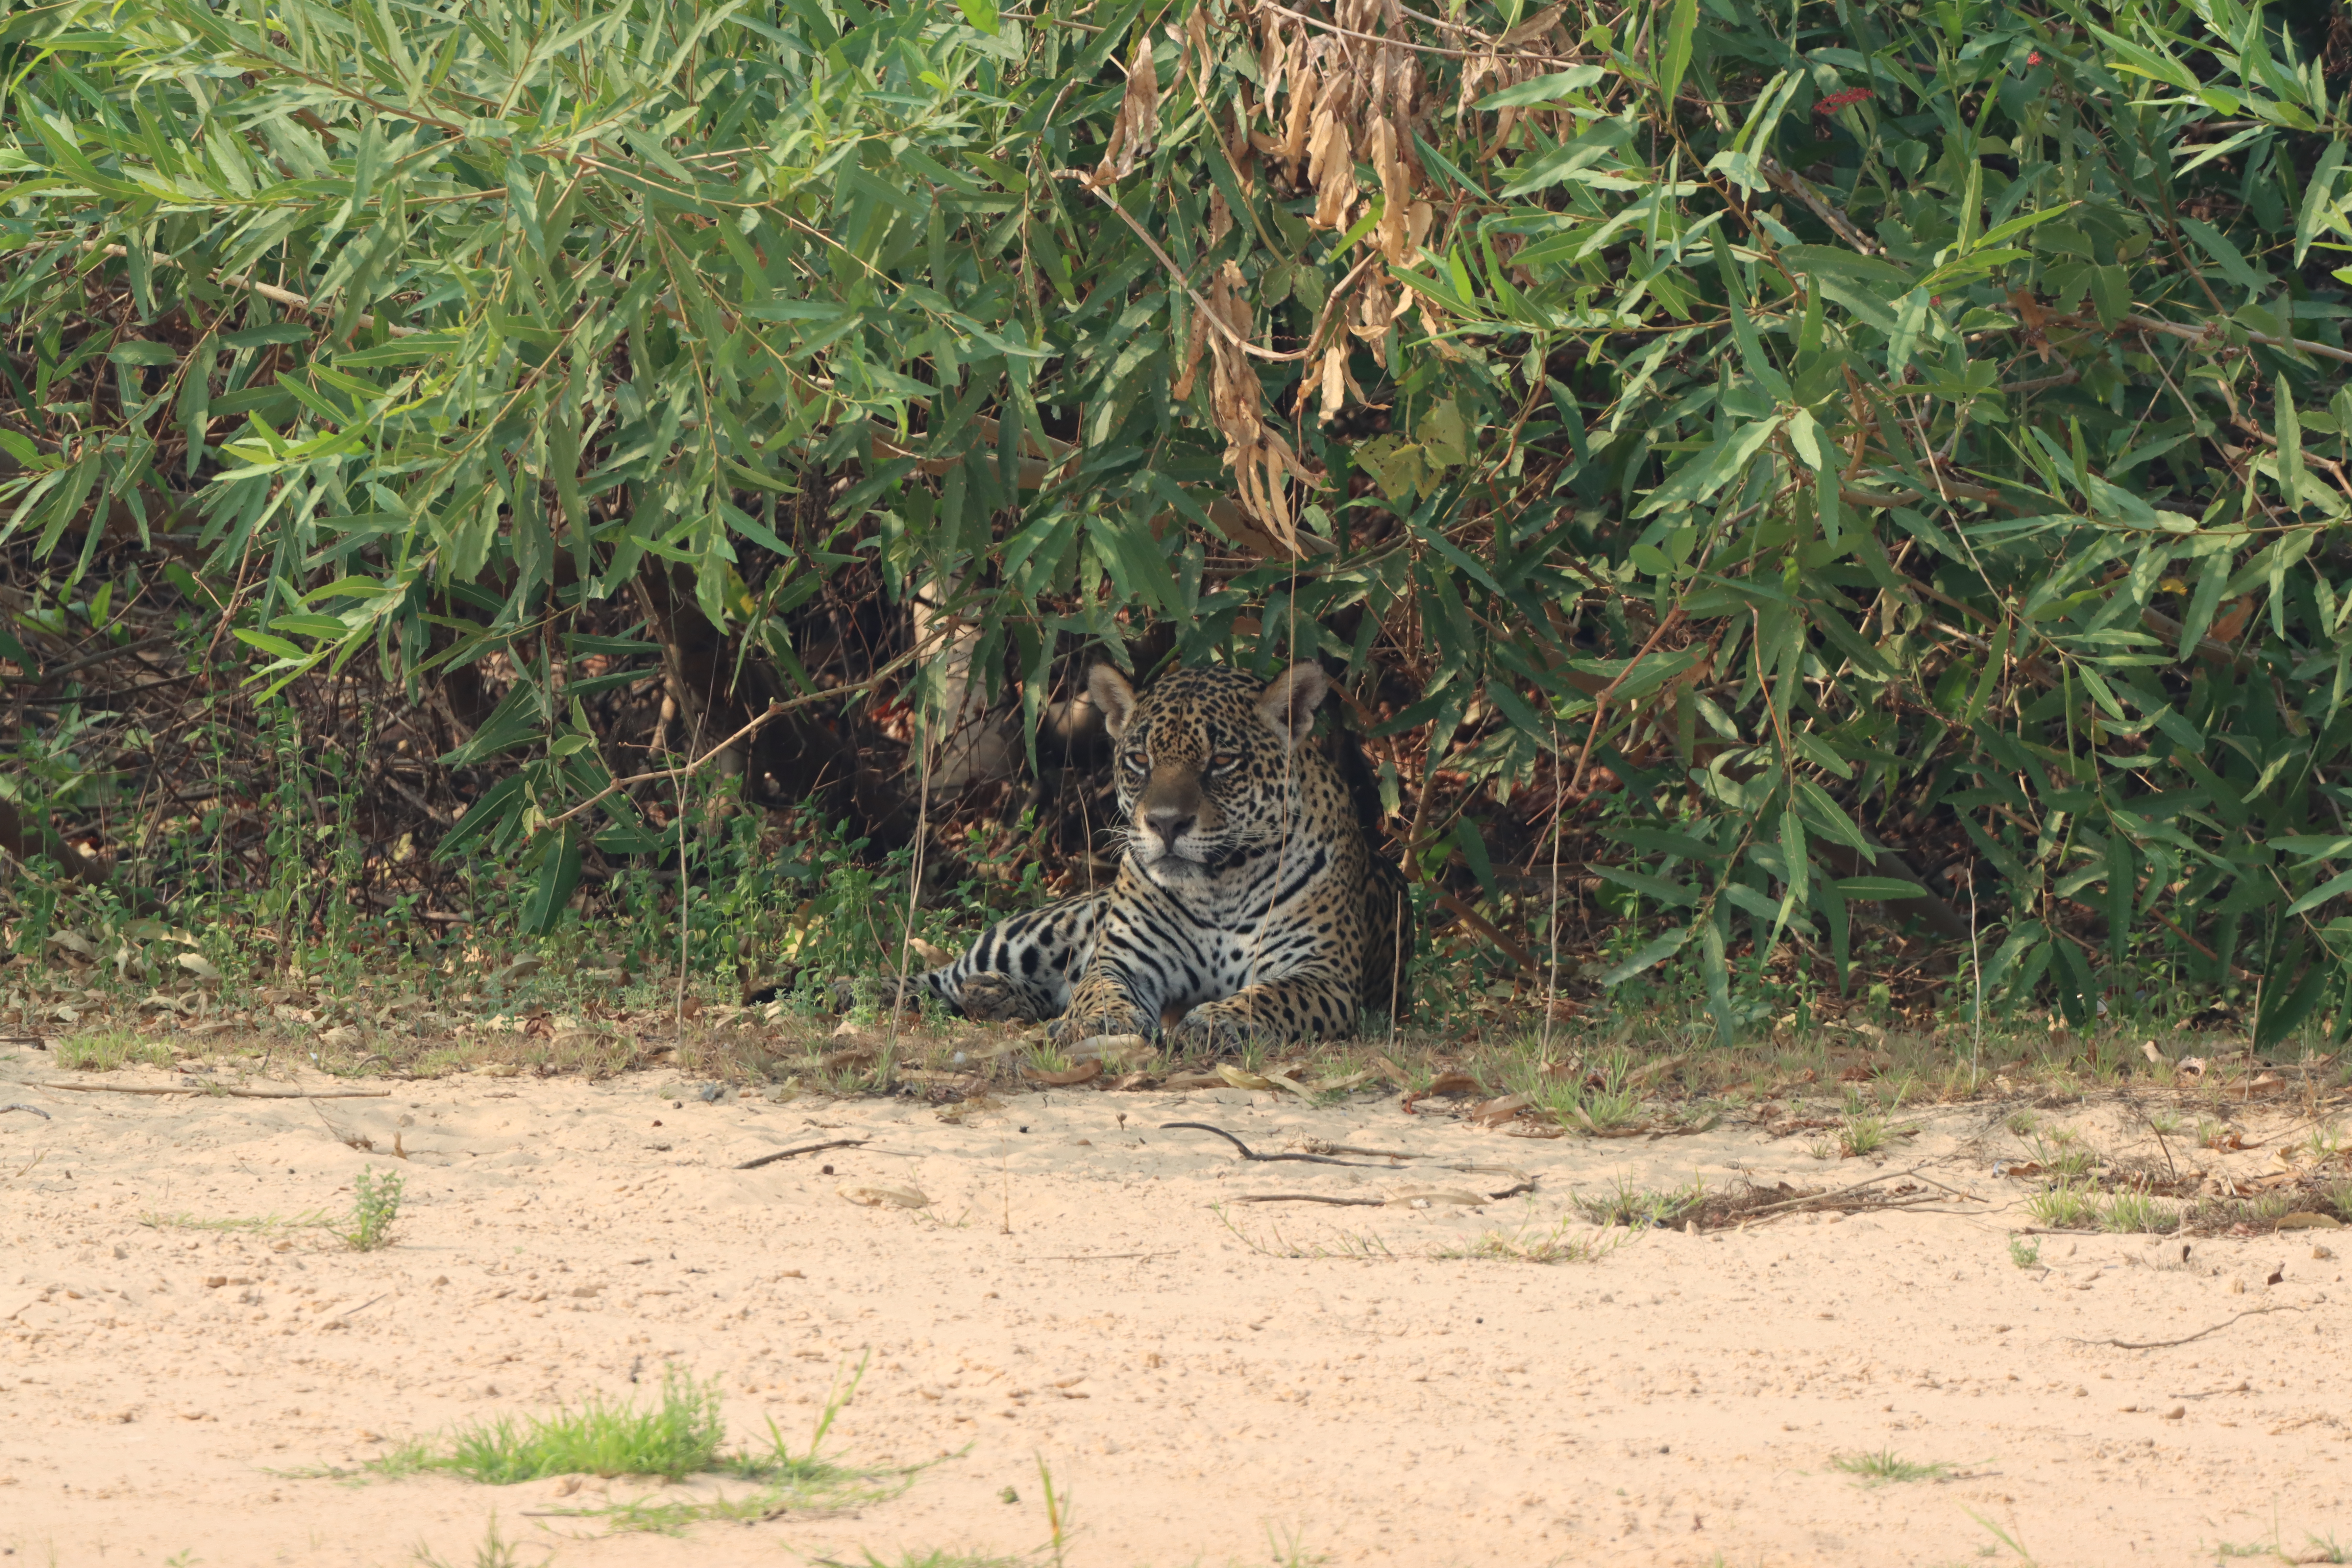
Jaguar: Oxum